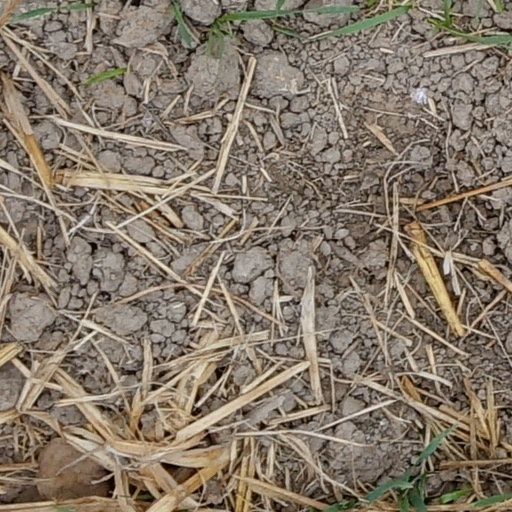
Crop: wheat